Rape in Germany

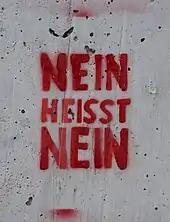
German language graffiti in Vienna from 2010, reading , or "no means no"

On 23 September 2016, the law was reformed again, with a new focus on lack of consent rather than resistance on the part of the victim. It broadened the legal definition to include "any sexual act that a victim declines through verbal or physical cues, whereas the previous law required the victim fight back," and other forms of non-consensual sexual contact, such as groping and fondling, were not illegal. The new law strengthened penalties for all perpetrators of sexual assault, mandated deportation for convicted migrants, and made it easier to prosecute assaults committed by large groups.